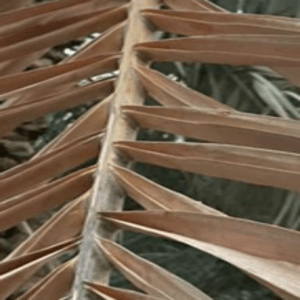
Label: Magnesium Deficiency